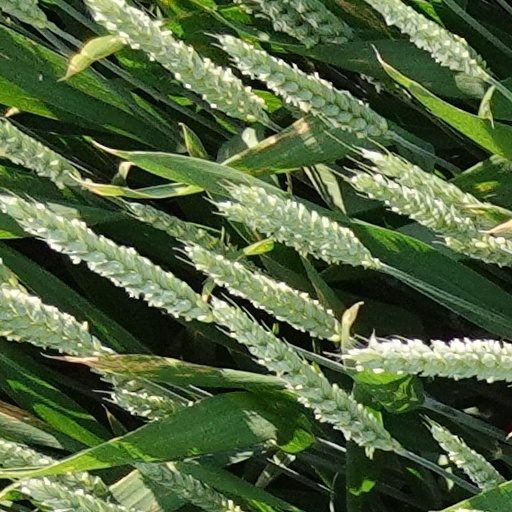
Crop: wheat